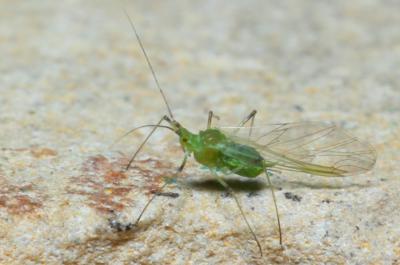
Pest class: pea_aphid